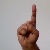
The image shows a hand gesture representing the letter 'D' in Indian Sign Language.